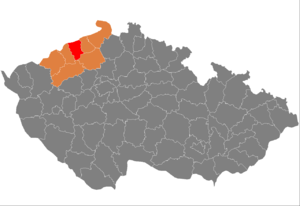
Le district de Teplice est un des sept districts de la région d'Ústí nad Labem, en Tchéquie. Son chef-lieu est la ville de Teplice.